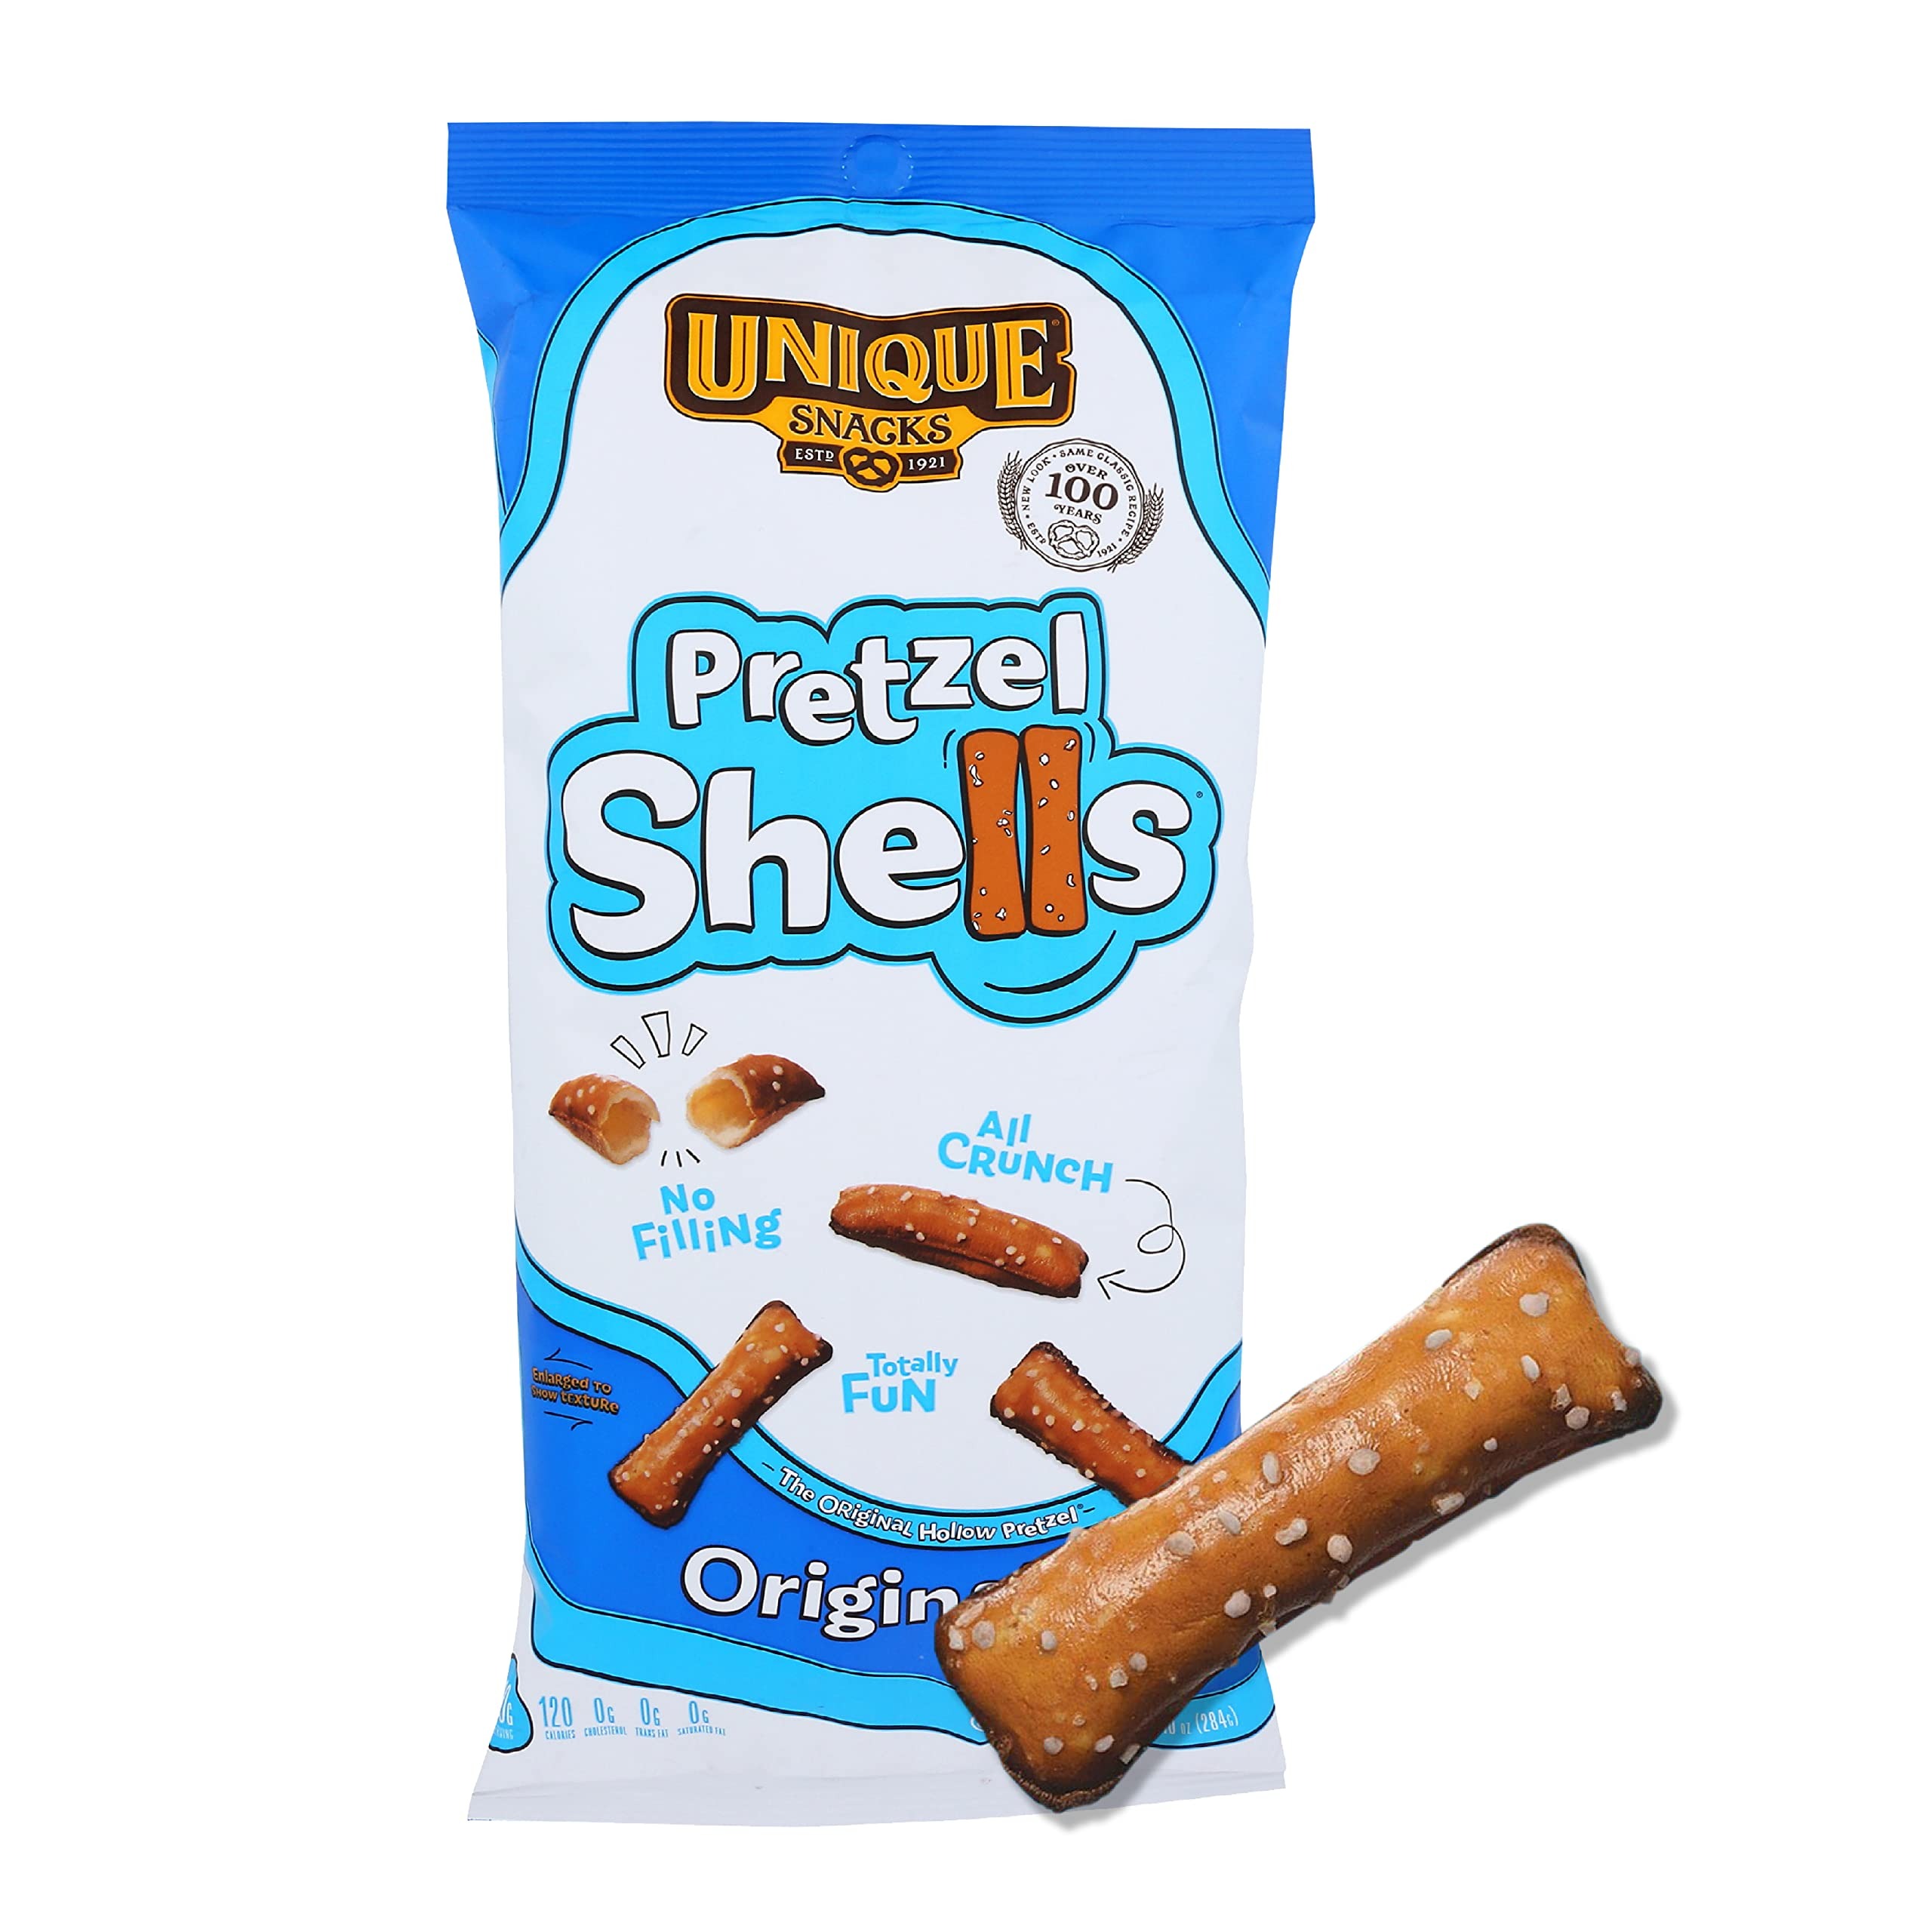
Item Name: Unique Snacks Original Pretzel Shells, Delicious Homestyle Baked Snack Bag, Vegan, OU Kosher, and Non-GMO Food, No Artificial Flavor, 10 Oz. Bag, Pack of 6
Bullet Point 1: Original Pretzel Shells: Experience an incredible taste with Unique Snacks Original Pretzel Shells. Infused with the mouthwatering flavor and texture of original split pretzels, the taste of our pretzel shells is filled with the air of satisfaction
Bullet Point 2: Homestyle Baked Pretzels: The unique homestyle baking process precisely matures the pretzel dough and then bakes it to hollow shell perfection. Crispy with a savory kick, our tasty shell snacks are great for parties, movie nights, game nights, and more
Bullet Point 3: Real Ingredients: Amplify your snack-time fun with the taste of goodness. Unique Snacks non-GMO pretzel shells are crafted with all-natural ingredients without any artificial flavors, colors, preservatives, sugars, malts, cholesterol, or trans fat
Bullet Point 4: Kosher Snack Bag: We offer an entire cholesterol-FREE and lactose-FREE product line. All our pretzels are assured by OU Kosher giving you a delectable taste and clear nutritional benefits. Your friends and family will love our crunchy pretzels for sure
Bullet Point 5: Multiple Pack Options: Unique Snacks Original Pretzel Shells come in 3, 6, 9, 12, and 24-pack options. Widely recognized for our one-of-a-kind quality, we have been continuing the family tradition that has delighted pretzel lovers for over a century
Value: 60.0
Unit: Ounce

Price: 25.99